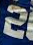
Number: 2